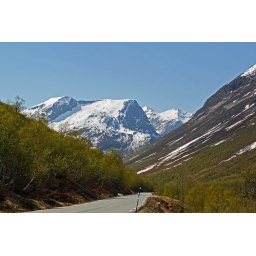
The road over the mountain to Trollstigen